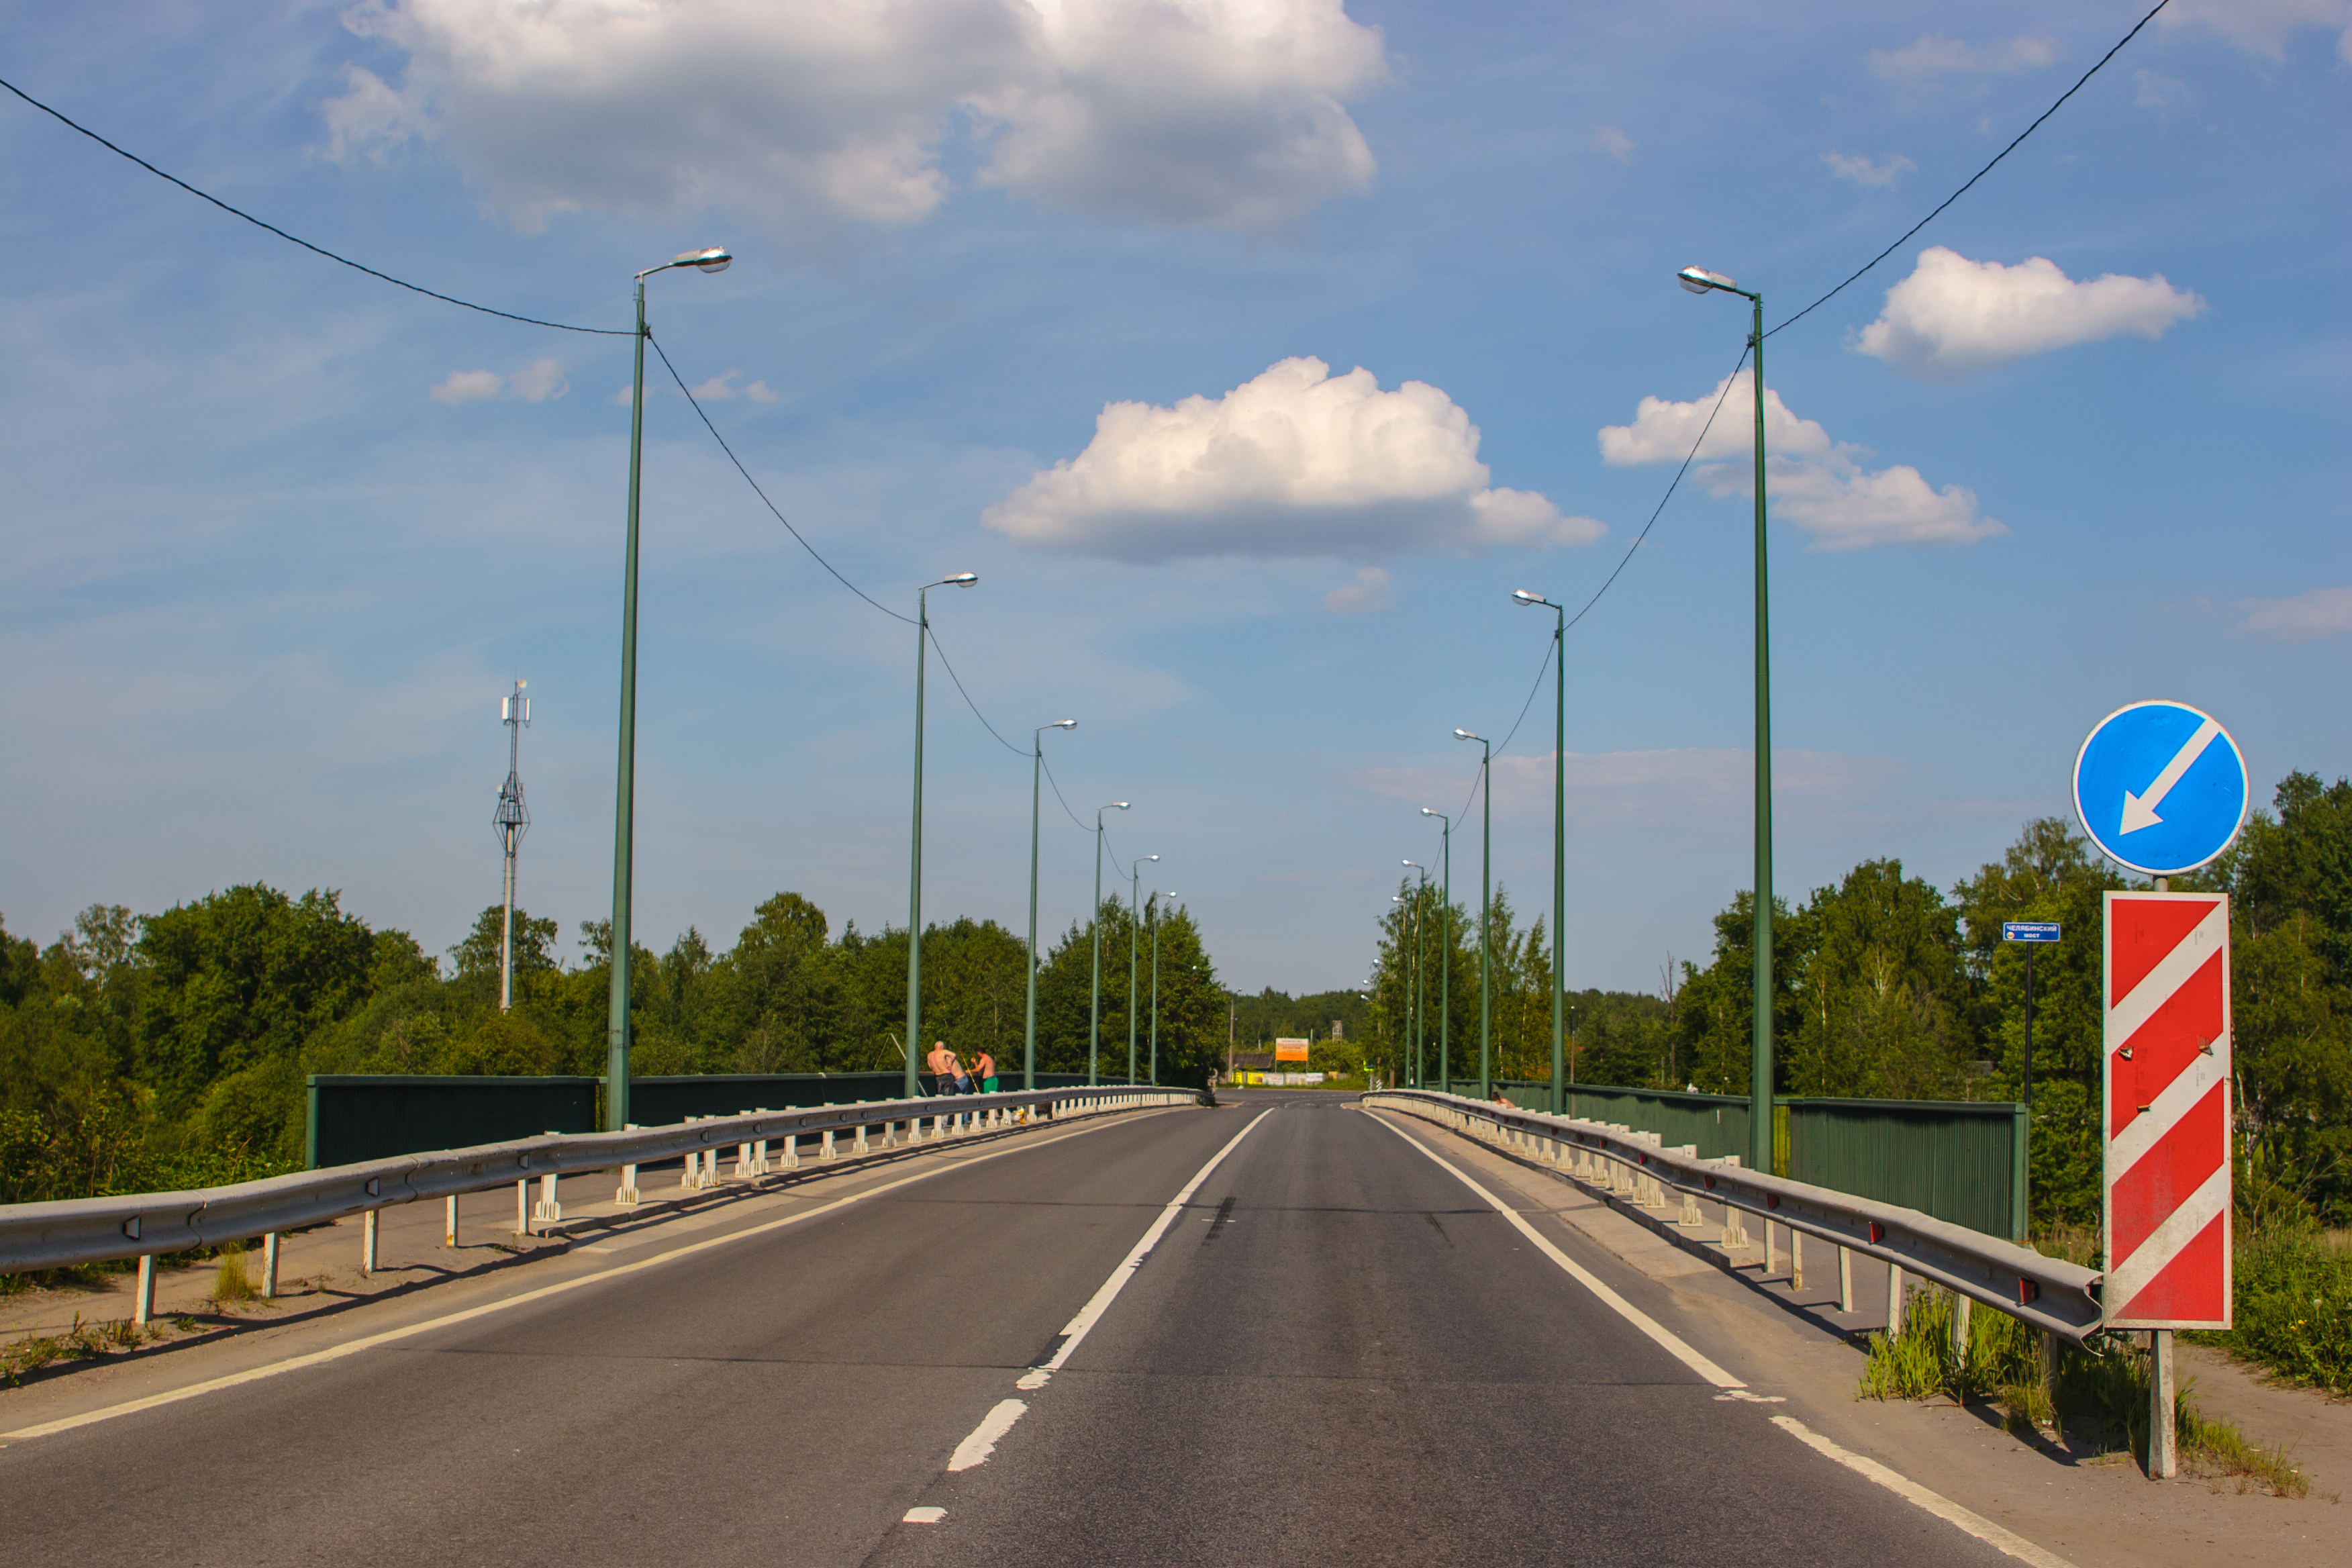
images, cloud, sky, street light, infrastructure, road surface, asphalt, plant, motor vehicle, tree, overhead power line, thoroughfare, line, natural landscape, road, tar, traffic sign, electricity, cumulus, pole, public utility, shoulder, horizon, car, landscape, lane, signage, freeway, highway, nonbuilding structure, sign, street, road trip, electrical supply, concrete bridge, guard rail, fixed link, suburb, bridge, city, overpass, transport, driving, compact car